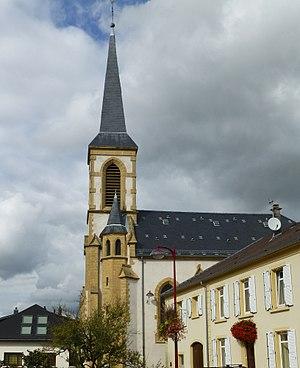
Kuntzig est une commune française située dans le département de la Moselle, en région Grand Est.